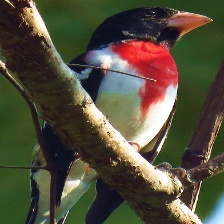
Species: ROSE BREASTED GROSBEAK
Scientific name: PHEUCTICUS LUDOVICIANUS